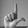
ASL letter: L